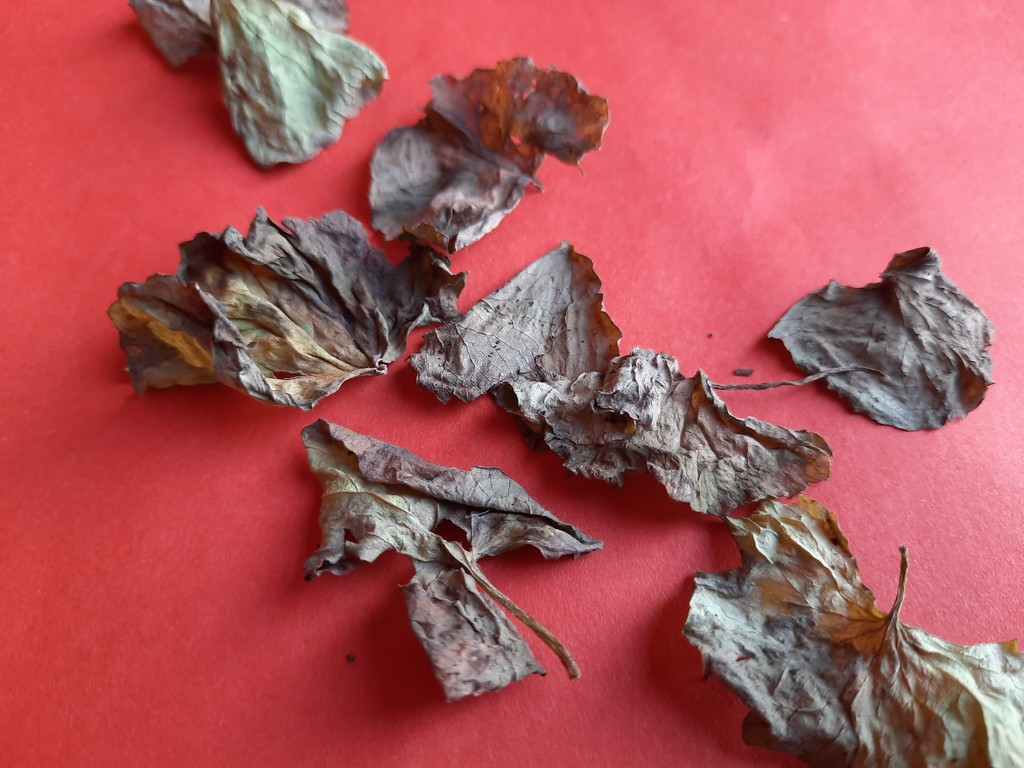
Label: Dried